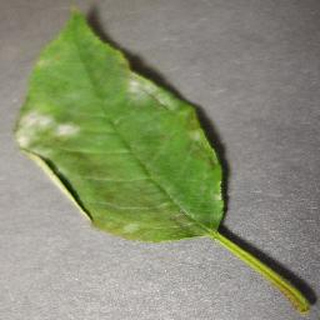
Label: cherry_powdery_mildew